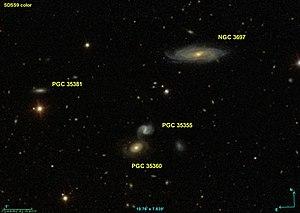
Réalisée avec Aladin et les données de l'étude SDSS
NGC 3697 est une vaste galaxie spirale intermédiaire située dans la constellation du Lion à environ 285 millions d'années-lumière de la Voie lactée. NGC 3697 a été découvert par l'astronome britannique John Herschel en 1827.
Le groupe compact de Hickson 53 comprend quatre galaxies situées dans la constellation du Lion. La distance moyenne entre ce groupe et la Voie lactée est d'environ 87,7 Mpc.